2023 Japan Series

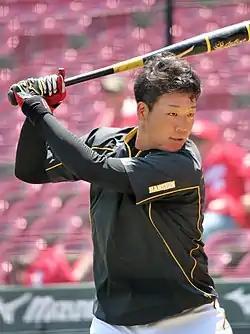
Yusuke Oyama hit a "sayonara" walk-off RBI single to win Game 4.

Rugby player Keita Inagaki threw out the ceremonial first pitch. Sachiya Yamasaki started Game 4 for Orix while Hanshin started Hiroto Saiki. The Tigers took an early lead in the first inning when Koji Chikamoto scored the first run of the game on an RBI double by Shota Morishita. The Buffaloes responded the next inning with a triple by Yuma Tongu, who then scored on a Kotaro Kurebayashi RBI single. In the bottom half of the inning, Hanshin took the lead back. Seiya Kinami hit a two-out single and pitcher Saiki drew a walk. Chikamoto then drove in Kinami with an RBI single. The Tigers added one run to their lead in the fifth inning. Chikamoto started off the inning with his third hit of the night. He then advanced to second when Takumu Nakano reached base on a throwing error by Yamasaki. A fielder's choice by Morishita moved him to third where he was then able to score on another fielders choice by Yusuke Oyama.